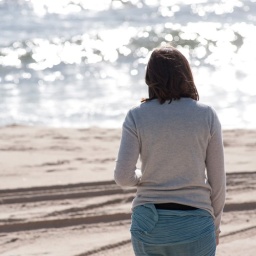
Back view of a woman walking along the beach in the Hamptons